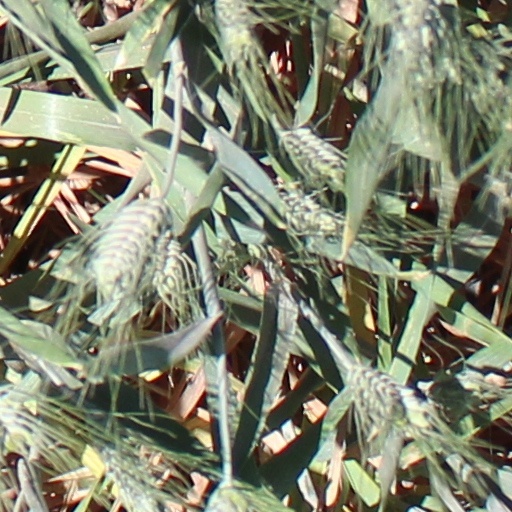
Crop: wheat